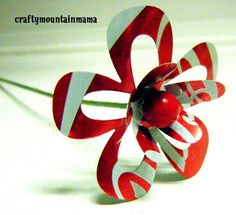
Label: metal